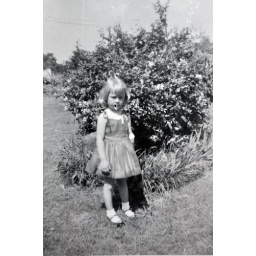
Janice in a red dress